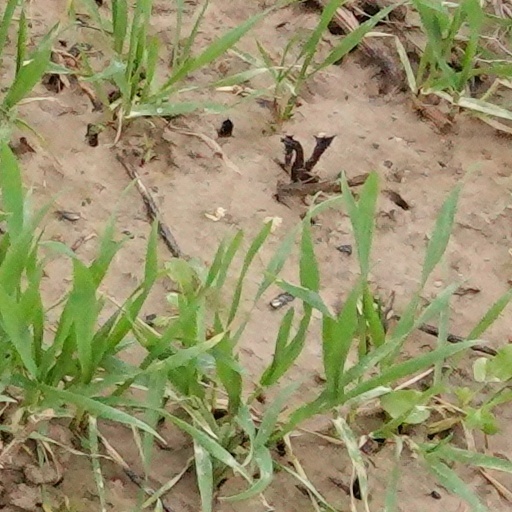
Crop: wheat